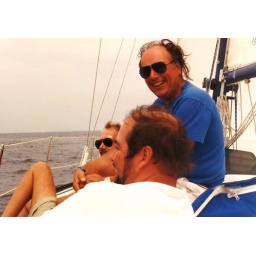
Audi Race Week. Paul's house in St. Inigoes Creek was often a staging ground for DICF cruises.